USS Texas (BB-35)

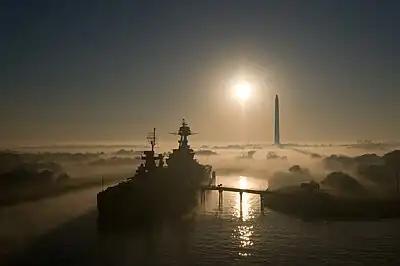
"Texas" seen at sunrise at the end of 2007; the obelisk in the background is the San Jacinto Monument

In 2004, after many years of working with many of the stakeholders at the San Jacinto Battleground State Historic Site evaluating a wide range of alternative plans to address the ship's problems, TPWD adopted a Master Plan that called for placing "Texas" into a permanent dry berth. The Texas Legislature was approached to secure appropriate funding. The Legislature allowed the voters of Texas to express their opinion and on 6 November 2007 Texas voters approved $25 million in funds to dry-berth the ship to prevent further deterioration from the corrosive waters of the ship channel.